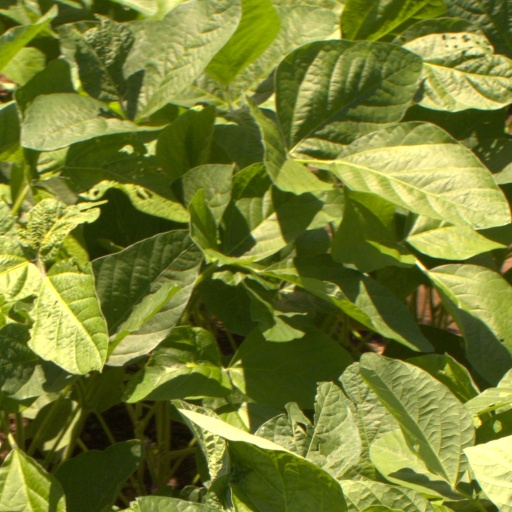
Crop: soybean